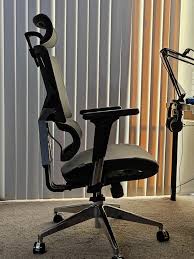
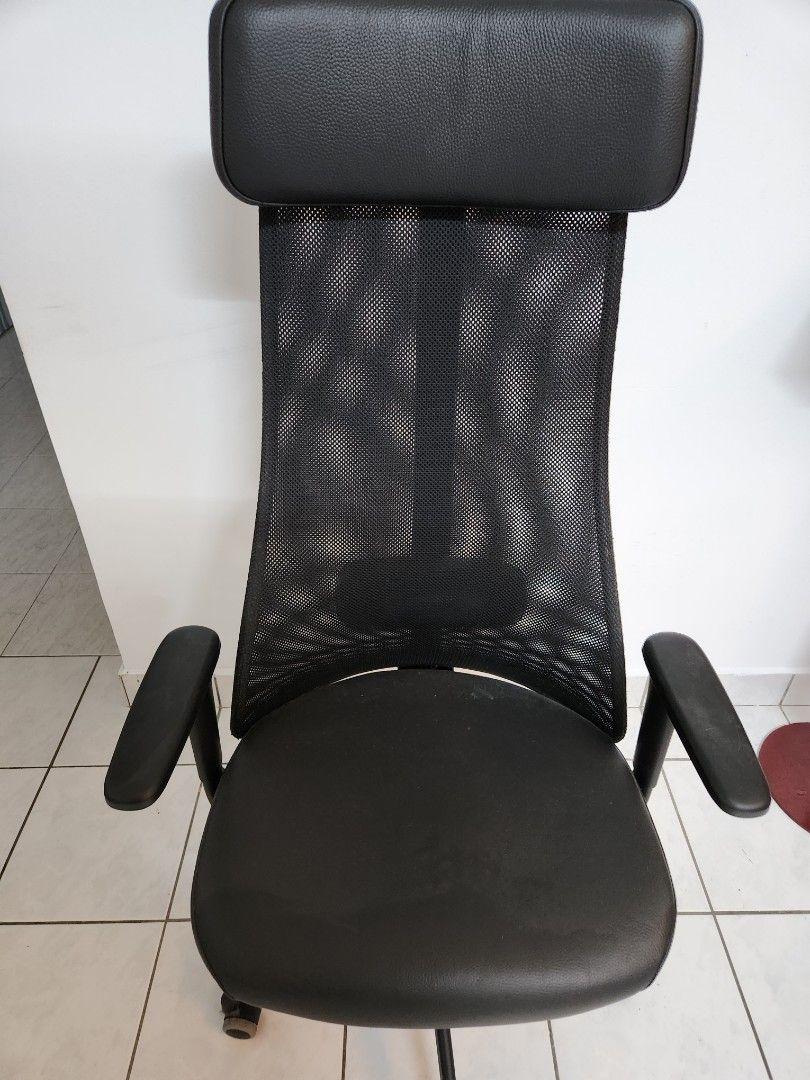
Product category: items_chair
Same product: no